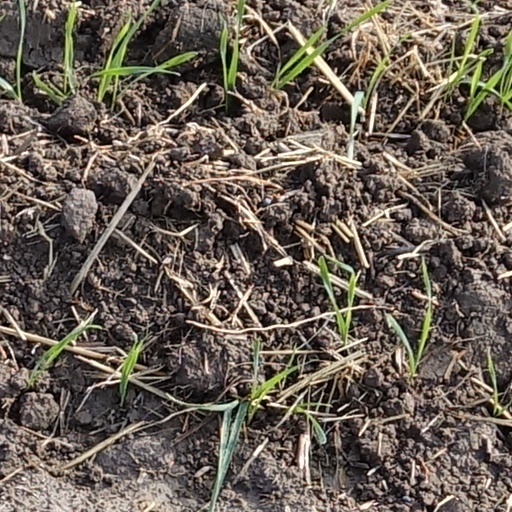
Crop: wheat